Jane Leeke Latham

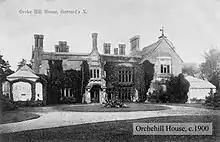
St Mary's School moved much later to Orchehill_House

St Mary's School (later College) had been founded in 1874 by Anglican sisters at Wantage but the finances had become precarious and in 1901 the college was relaunched by a new committee. The college's prime function was to train women to become secondary school teachers, and in 1903 Latham became the principal of both the college and the school. In 1904 the school passed its inspection and Latham was credited with much of the improvement.